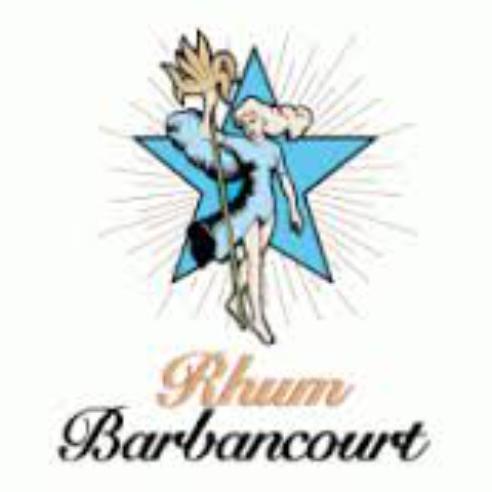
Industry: Food